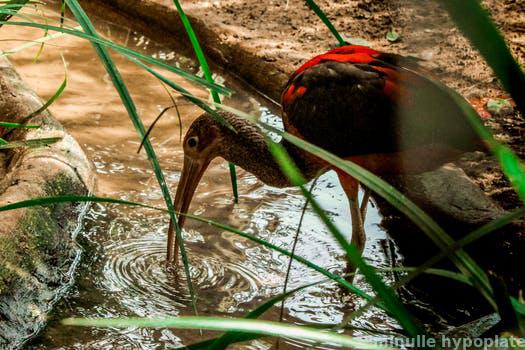
Label: Watermark